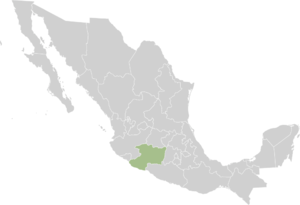
Le Cartel des chevaliers templiers est une organisation de narcotrafic mexicaine basée dans l'État mexicain du Michoacán et composée à l'origine de ce qu'il restait du cartel La Familia Michoacana. Dominant le Michoacán pendant plusieurs années, le groupe est considérablement affaibli depuis sa guerre de 2013 contre les groupes d'autodéfense communautaires formés par des habitants de l'Etat. L'organisation est depuis embourbée dans des conflits mineurs l'opposant à des groupes criminels rivaux.